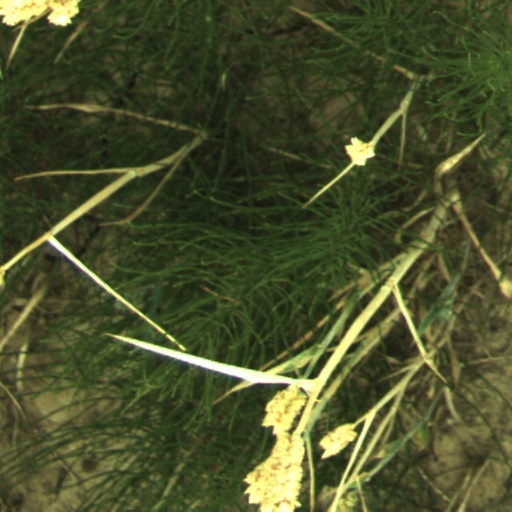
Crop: wheat